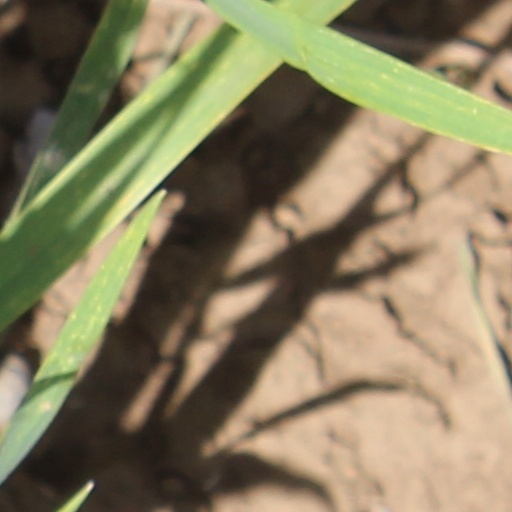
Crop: wheat